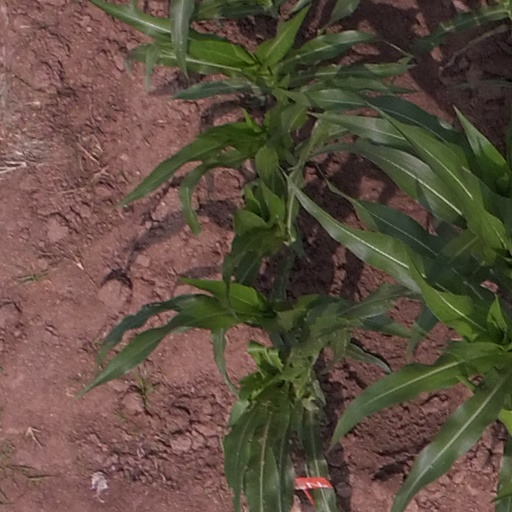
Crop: maize; corn